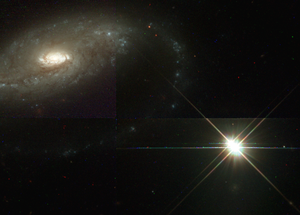
NGC 4500 est une galaxie spirale barrée située dans la constellation de la Grande Ourse à environ 142 millions d'années-lumière. NGC 4500 a été découvert l'astronome germano-britannique William Herschel en 1789.